Bogotá

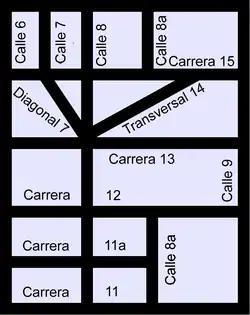
Street arrangement of Bogotá based on the Cartesian coordinate system: North is to the right. (Typical maps for the city place the north on the left.)

For its part, the cultural equipment plan of Bogotá has yielded significant results, including the construction of three large public libraries in different sectors. These libraries have not only expanded access to existing library resources but also serve as some of the 150 hubs for BibloRed - Bogotá's Public Libraries Network, including the Bogota Digital Library The new libraries were located in sectors that allow a wide coverage, have easy access by public transport and bike paths; and their projects were commissioned to distinguished architects of the city. They are those of El Tunal, in the south, projected by the architect Suely Vargas; of El Tintal, in the west, the work of the architect Daniel Bermúdez; and the Virgilio Barco Vargas library, located in the Simón Bolívar park in the central area, work of the architect Rogelio Salmona. Out of the city's 150 libraries, these three, with their outstanding architecture, provide public and open-access spaces for the educational and cultural development of the citizens of Bogotá.